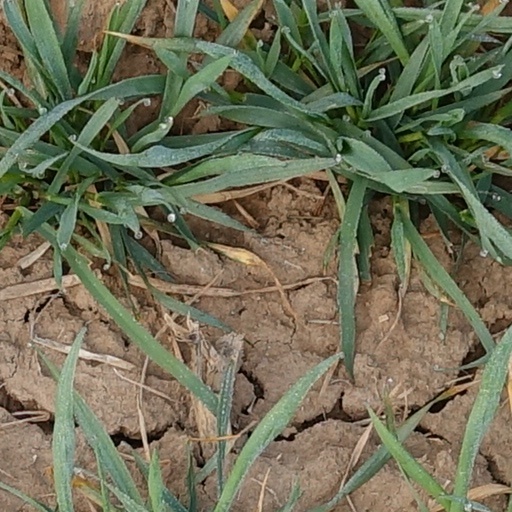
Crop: wheat